Tornjak

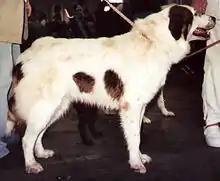
A female Tornjak of Croatian breeding participating in the European Winner Show 2008 in Budapest, Hungary.

The Tornjaks are large dogs, with somewhat square-bodied features and relatively agile movements. Despite this, their bones are not lightweight. The Tornjak is a long-coated breed with short hair over the face and legs. The hair is distinctively long and abundant over the neck (mane), and on the back of the upper thighs (breeches). The tail is notably feathered and carried like a flag while the dog moves. The coat is very dense and cannot be parted.